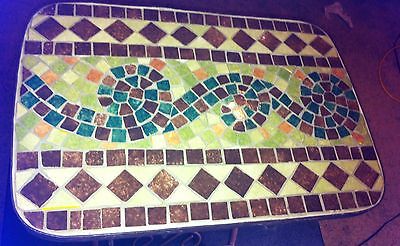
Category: table